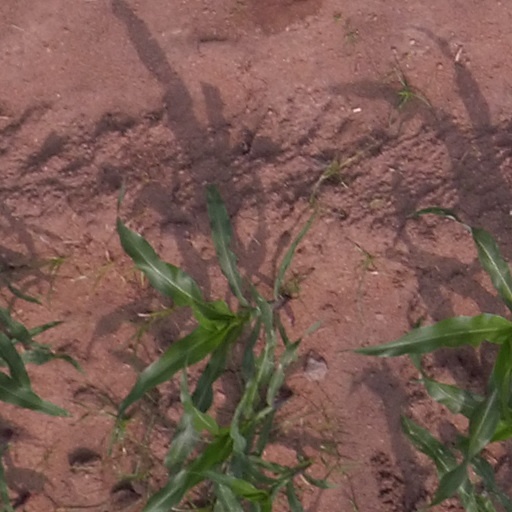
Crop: maize; corn